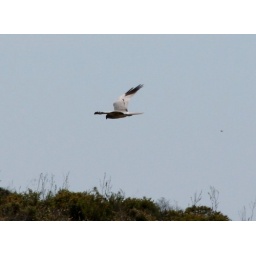
This male Montagu's flew close by the car park at Castro Marim while we were having lunch.